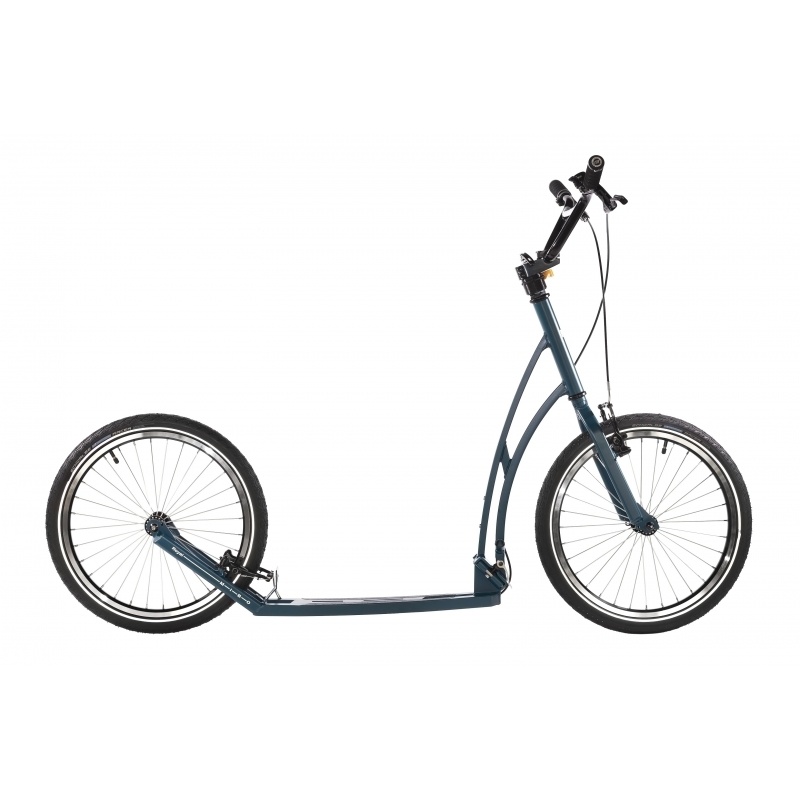
Mibo Royal 20/20 oceanblue
Geweldige, sterke vouwstep met fantastisch design. Bedoeld voor volwassenen tot een maximale lichaamslengte van 200 cm. Alle Mibo steppen worden in kleine oplage volledig met de hand in Tsjechië vervaardigd. Tip: Bestel meteen de handige standaard en spatborden! Technische details Frame: vouwbaar stalen frame Stuur: Staal Hoogte stuur: BMX-stijl stuur in hoogte verstelbaar min. 104 max. 107 cm Handvatten: foam Remmen: V=brake voor- en achterrem Wielen: Classic 20 "en 20" Alu 32, professionele Novatec quick-release naaf Banden: Schwalbe Road Cruiser banden 20 x 1,75 Lengte voetplank: 44 cm Hoogte bodemvrijheid voetplank: 4,3 cm Totale lengte: 157 cm Gewicht step: 10,45 kg Maximale belasting: 150 kg Spatborden: nee, wel optioneel zie Accessoires art.nr. MB002 Standaard: nee, optioneel Bel: ja
Brand: Mibo
Category: Sporting Goods > Outdoor Recreation > Cycling > Bicycles > Folding Bikes